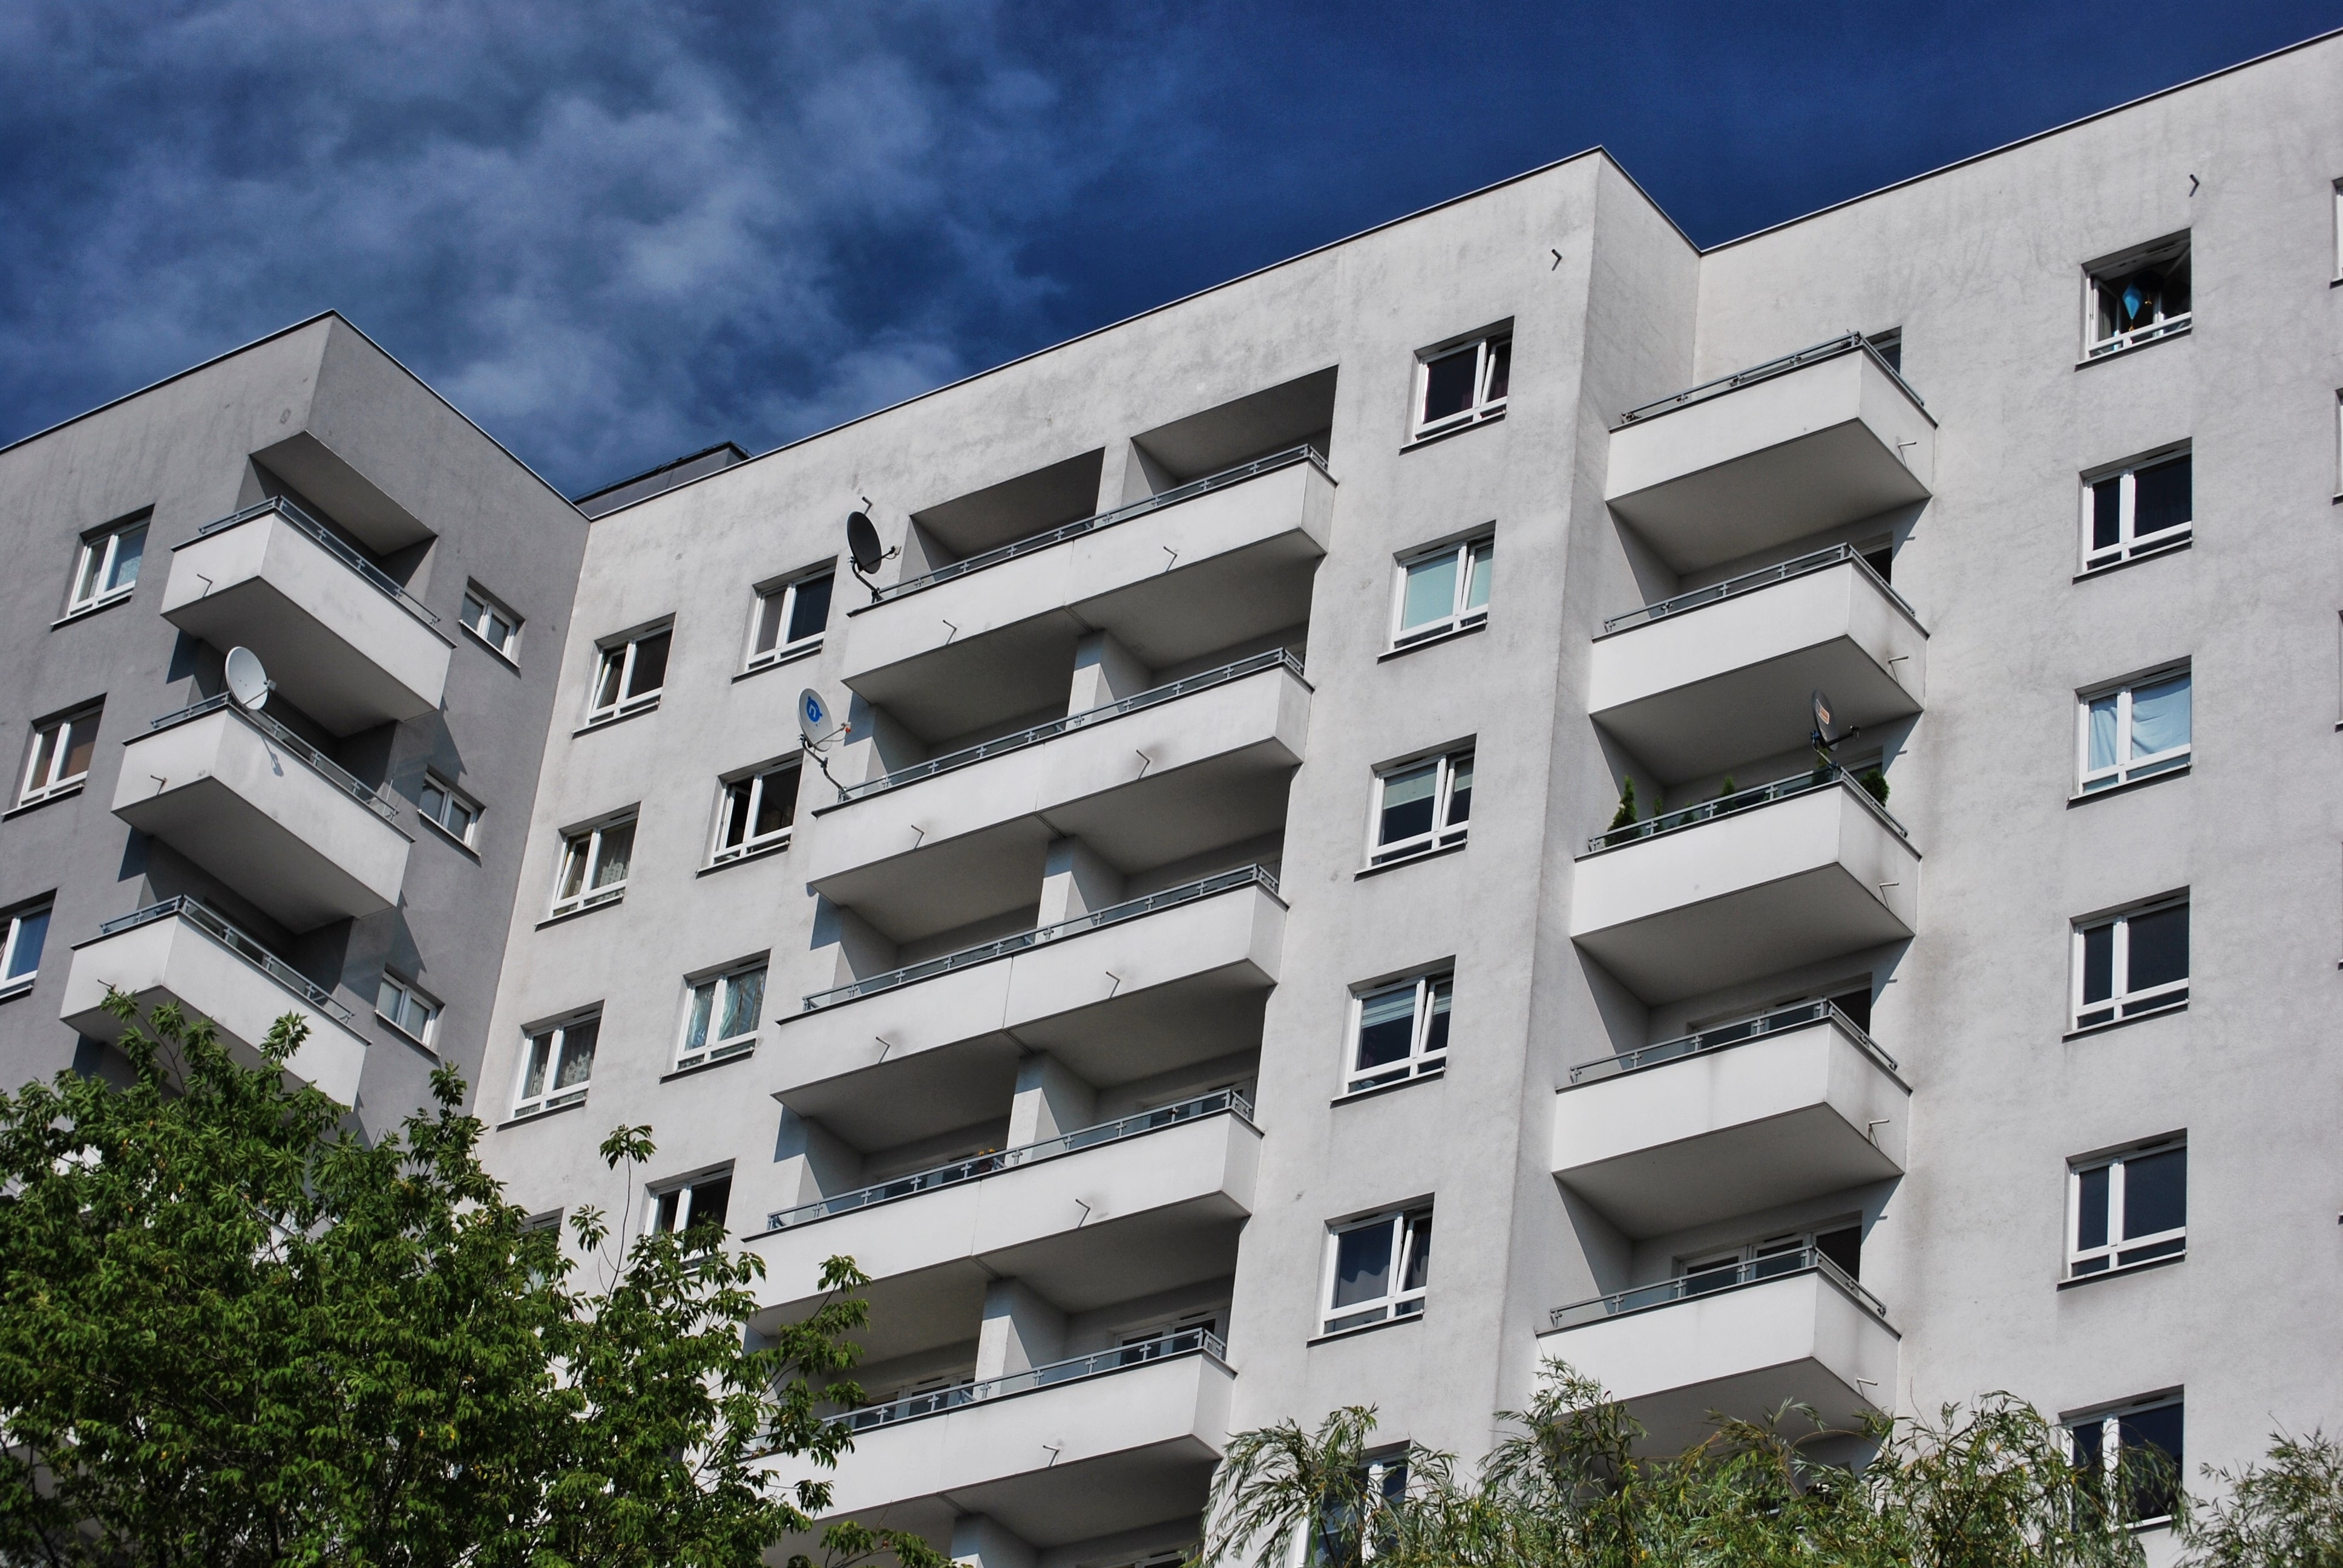
architecture, house, building, home, facade, gray, property, apartment, tower block, block, estate, headquarters, condominium, neighbourhood, real estate, the skyscraper, residential area, brutalist architecture